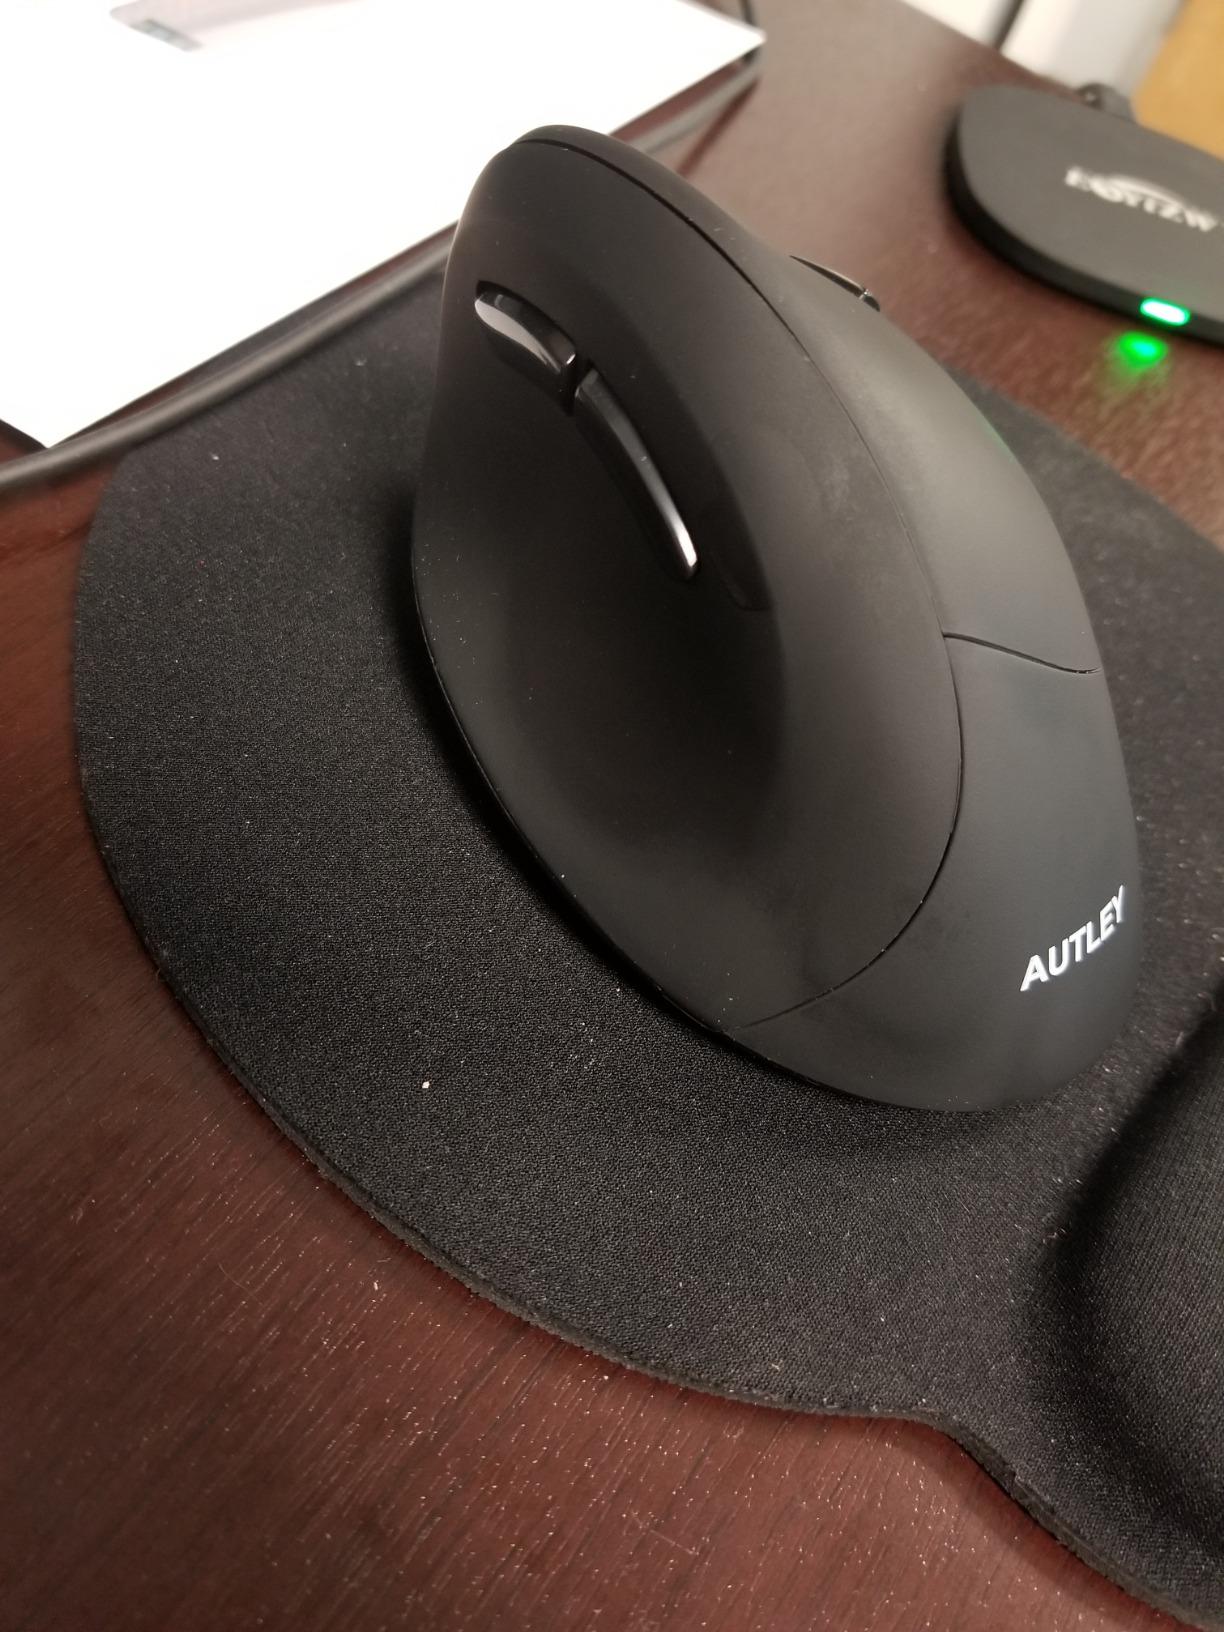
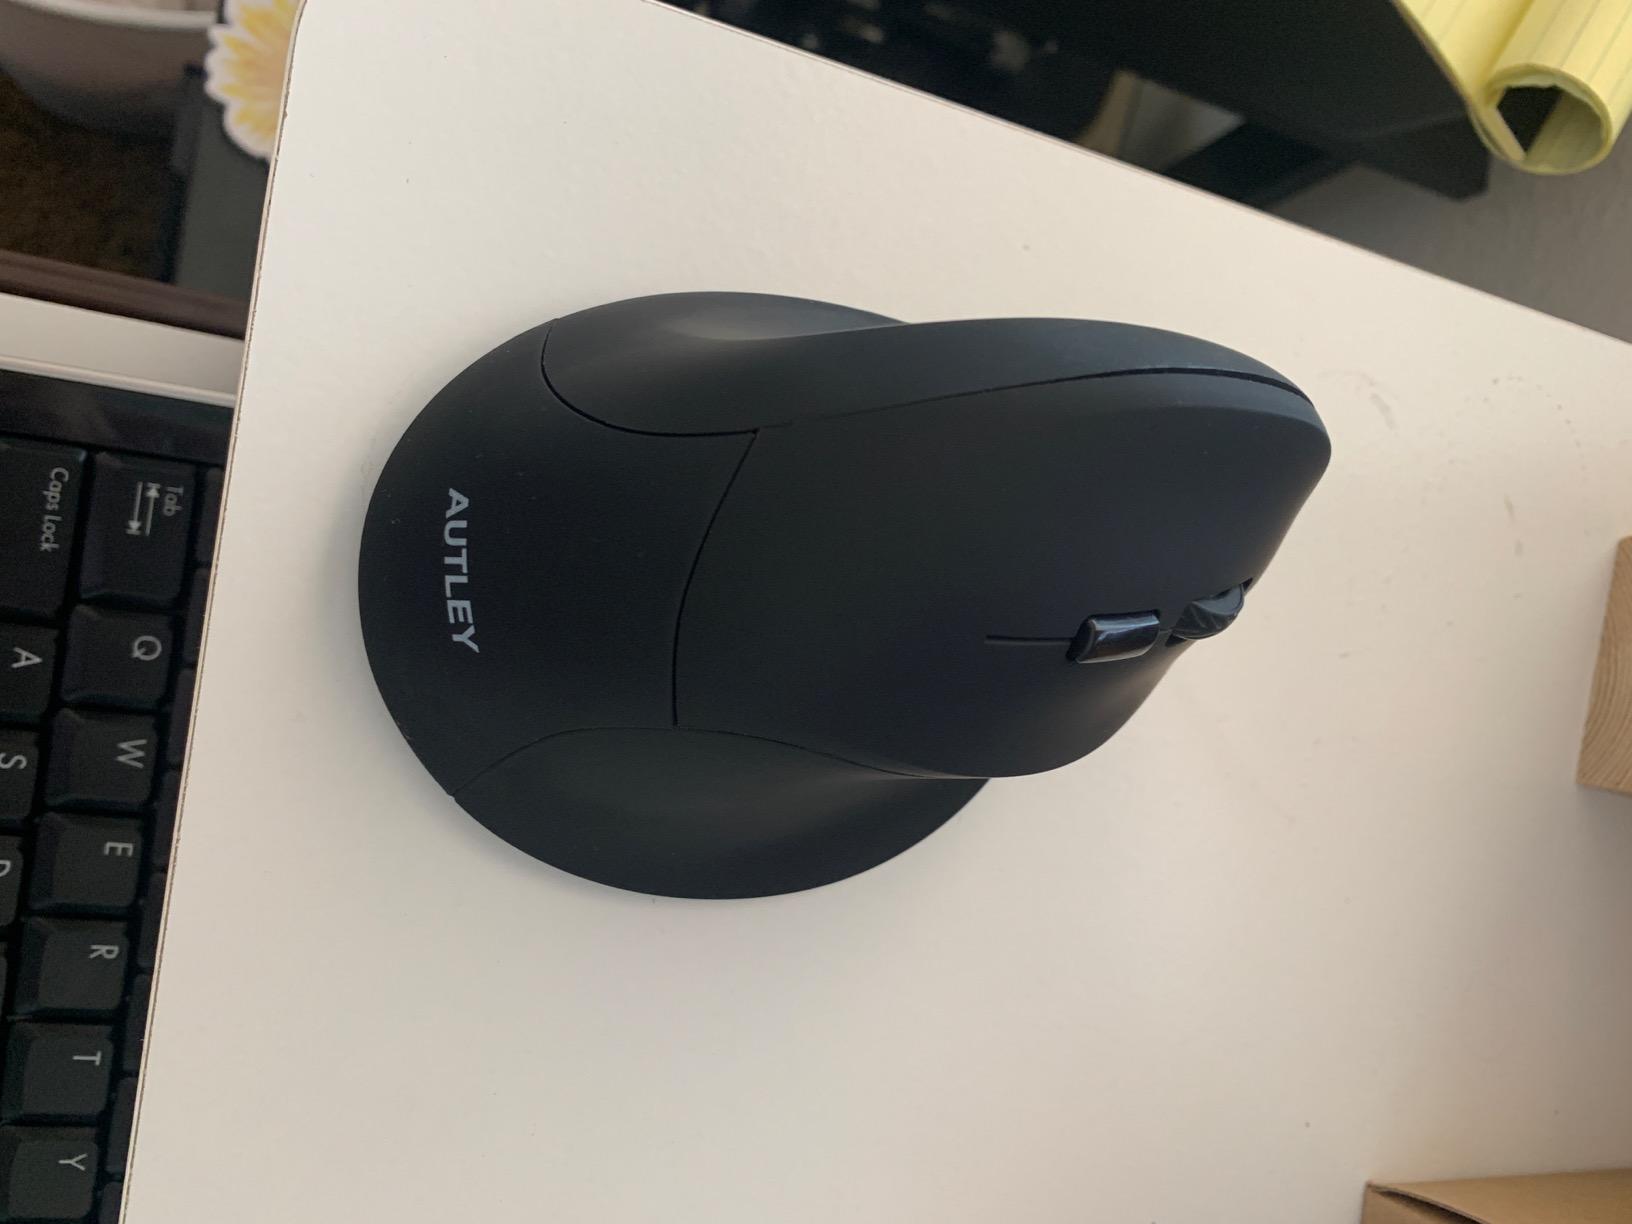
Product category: mouse
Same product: yes